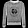
Label: Pullover